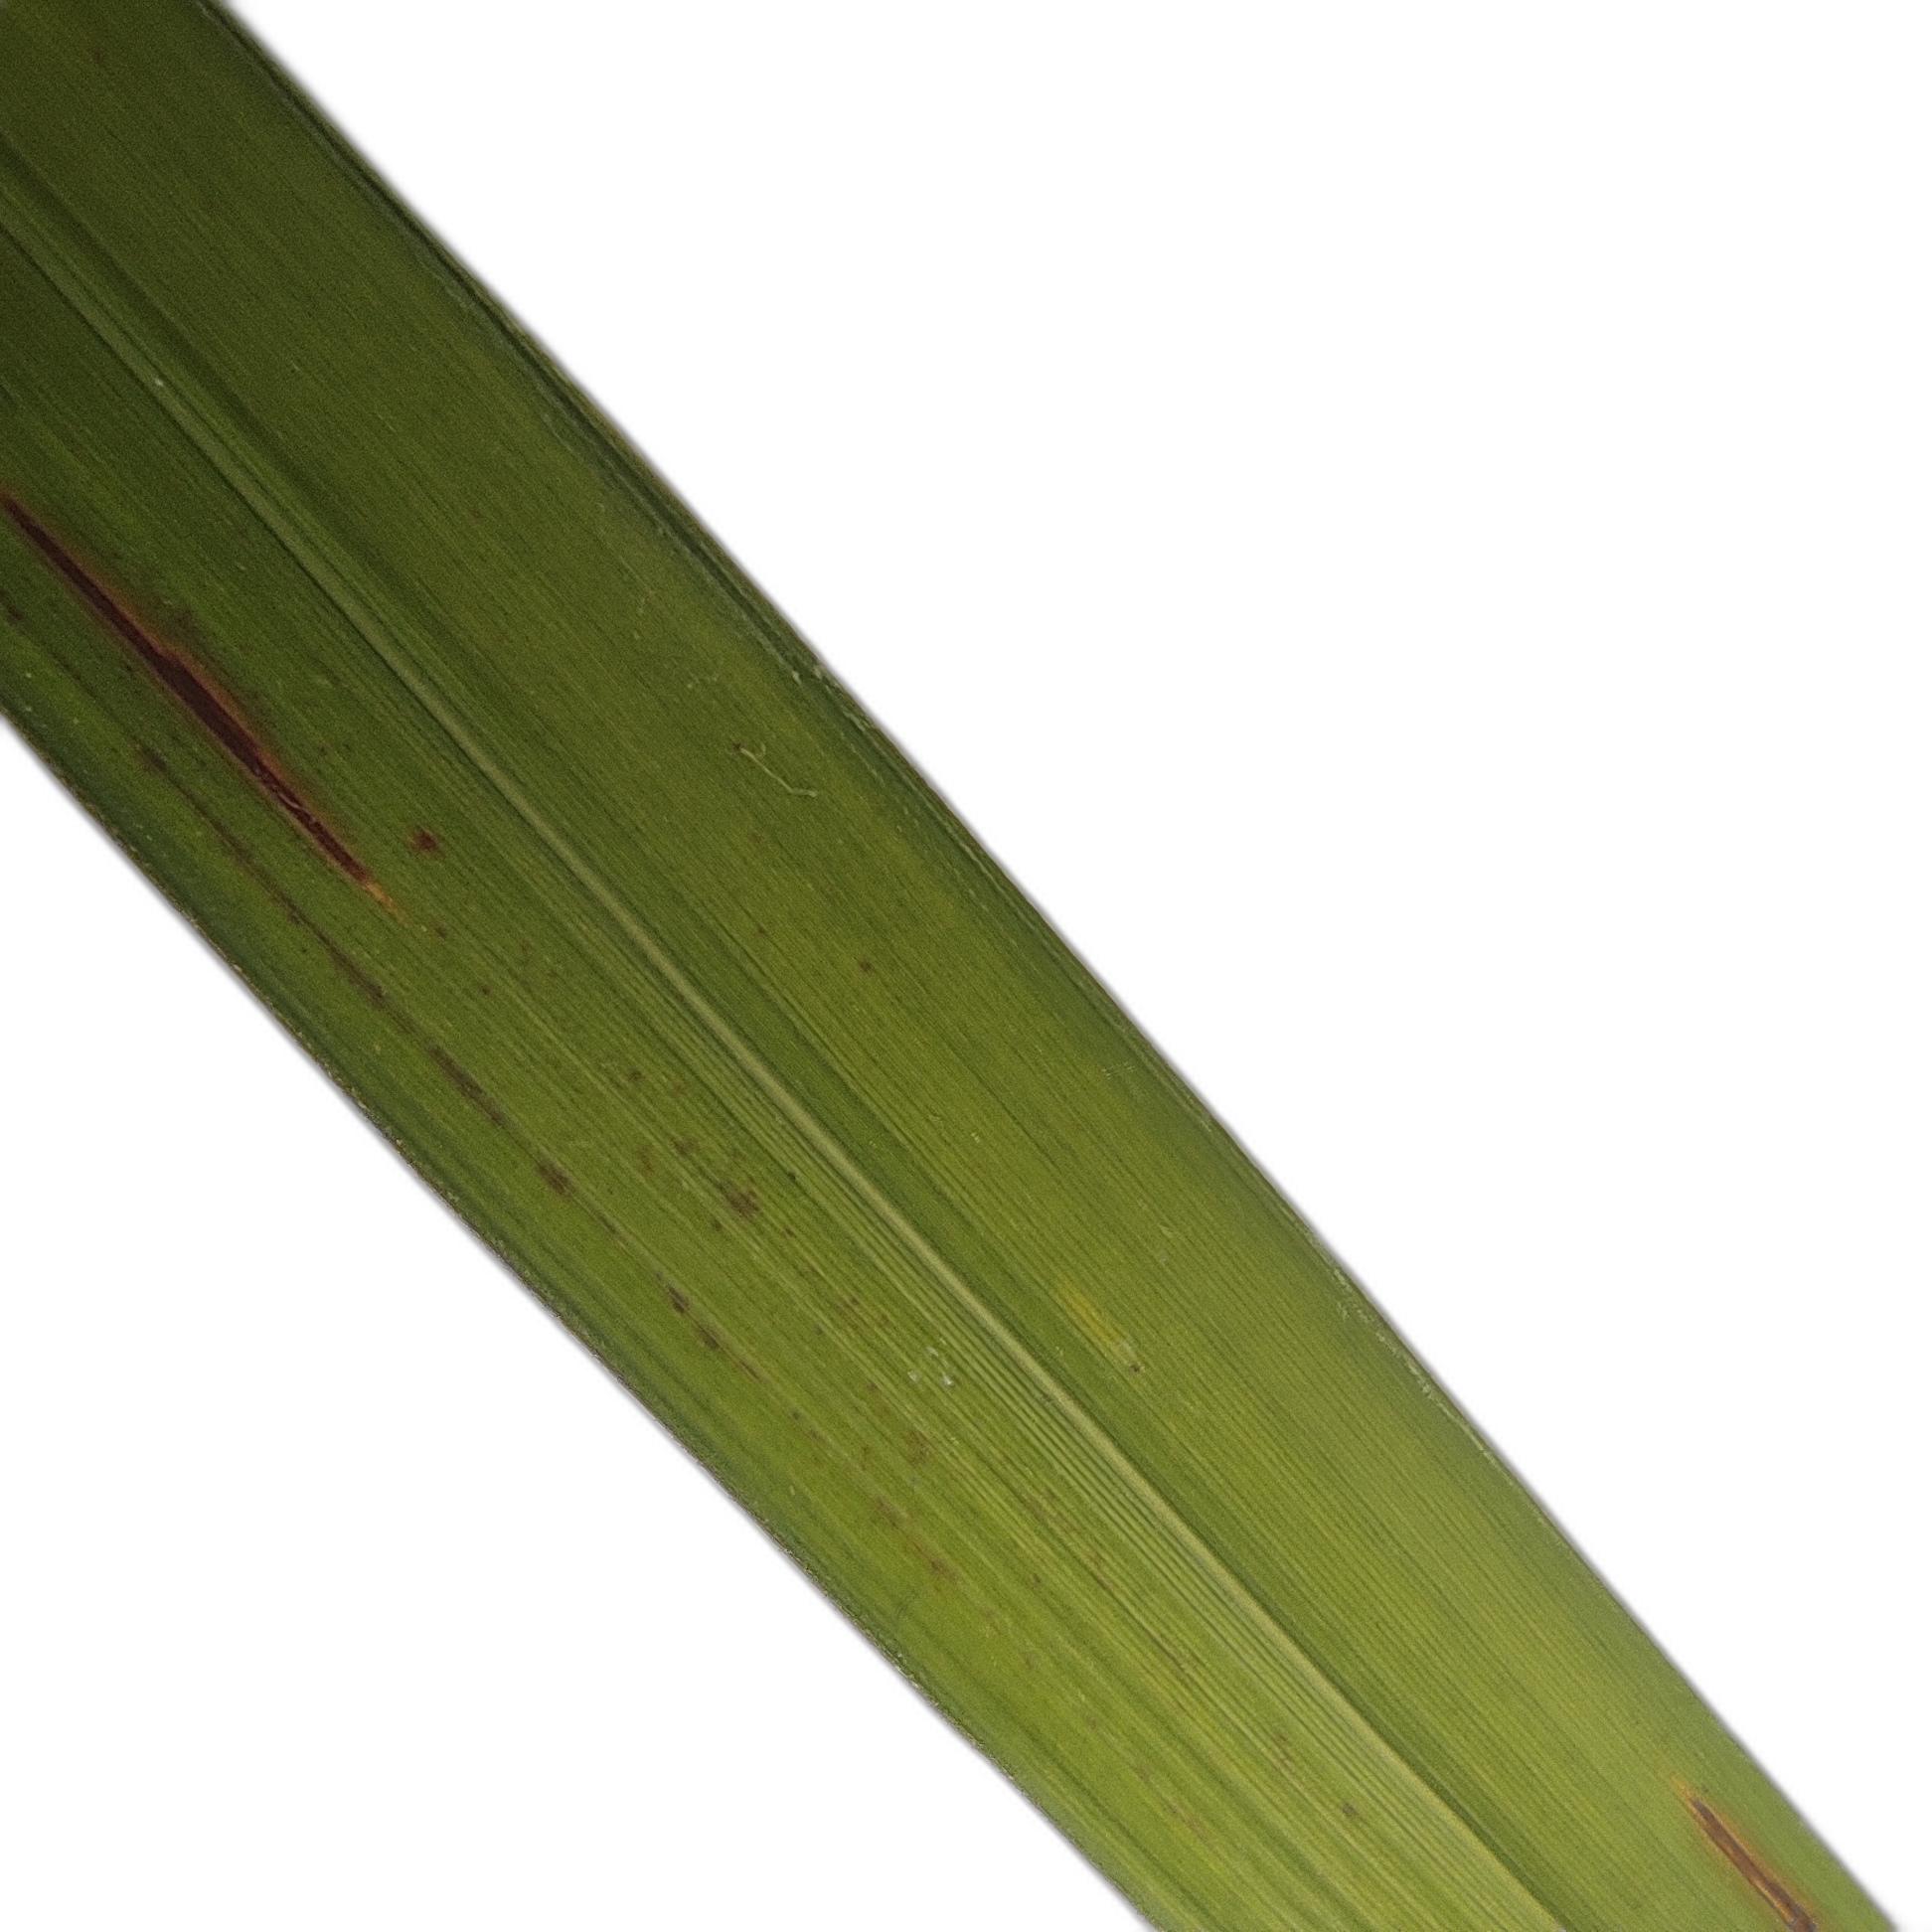
Label: Rice Blast